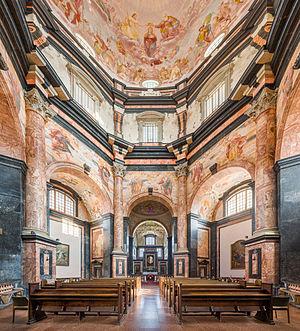
L'église et le monastère de Pažaislis forment le plus important ensemble monastique de Lituanie, et un des plus beaux exemples de l'architecture baroque dans l'est de l'Europe. Il se trouve à Kaunas, la deuxième ville du pays.